Premiership of Sheikh Hasina

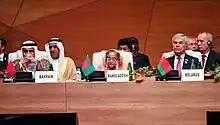
Hasina in the 18th NAM Summit

On 6 November 2008, Hasina returned to Bangladesh to contest the 2008 general election scheduled for 29 December. She decided to participate in the parliamentary election under the banner of the "Grand Alliance" with the Jatiya Party, led by Hussain Muhammad Ershad, as its main partner. On 11 December 2008, Hasina formally announced her party's election manifesto during a news conference and vowed to build a "Digital Bangladesh" by 2021.